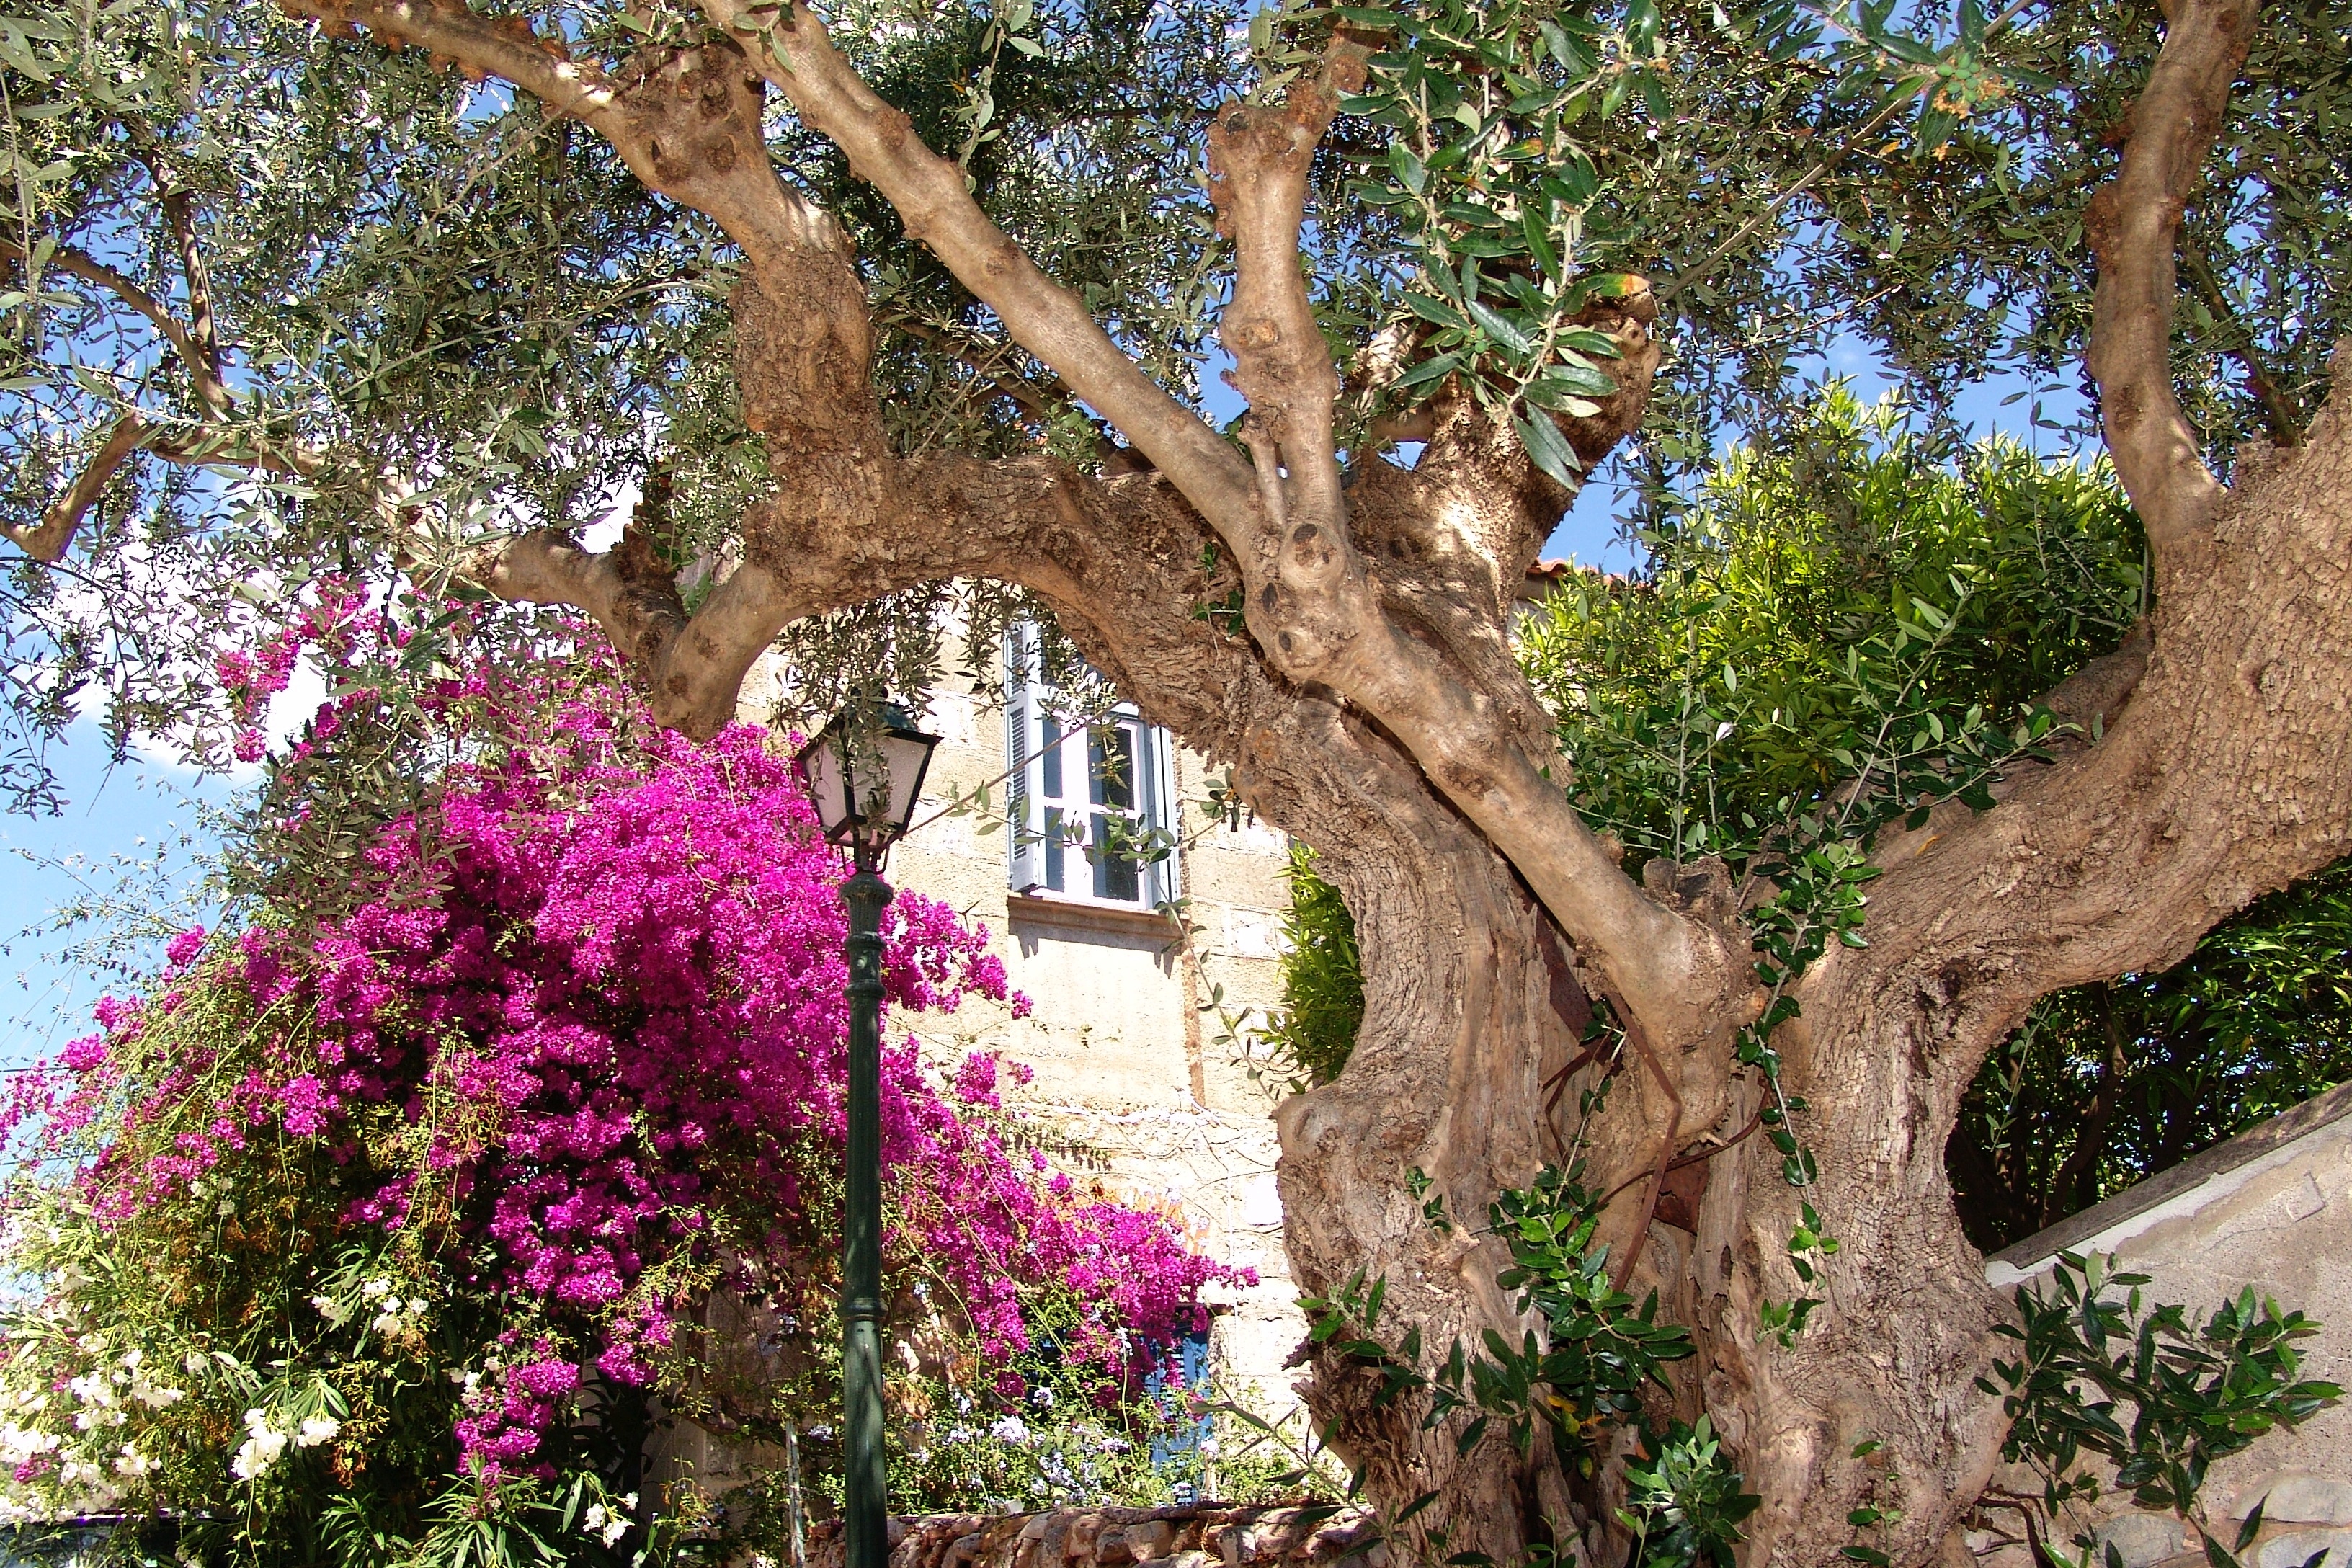
tree, blossom, plant, leaf, flower, spring, mediterranean, botany, garden, flora, shrub, old tree, flowering plant, hellas, woody plant, land plant, kardamili